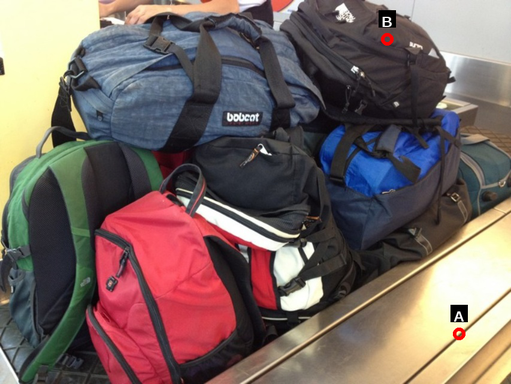
Question: Two points are circled on the image, labeled by A and B beside each circle. Which point is closer to the camera?
Select from the following choices.
(A) A is closer
(B) B is closer
Answer: A